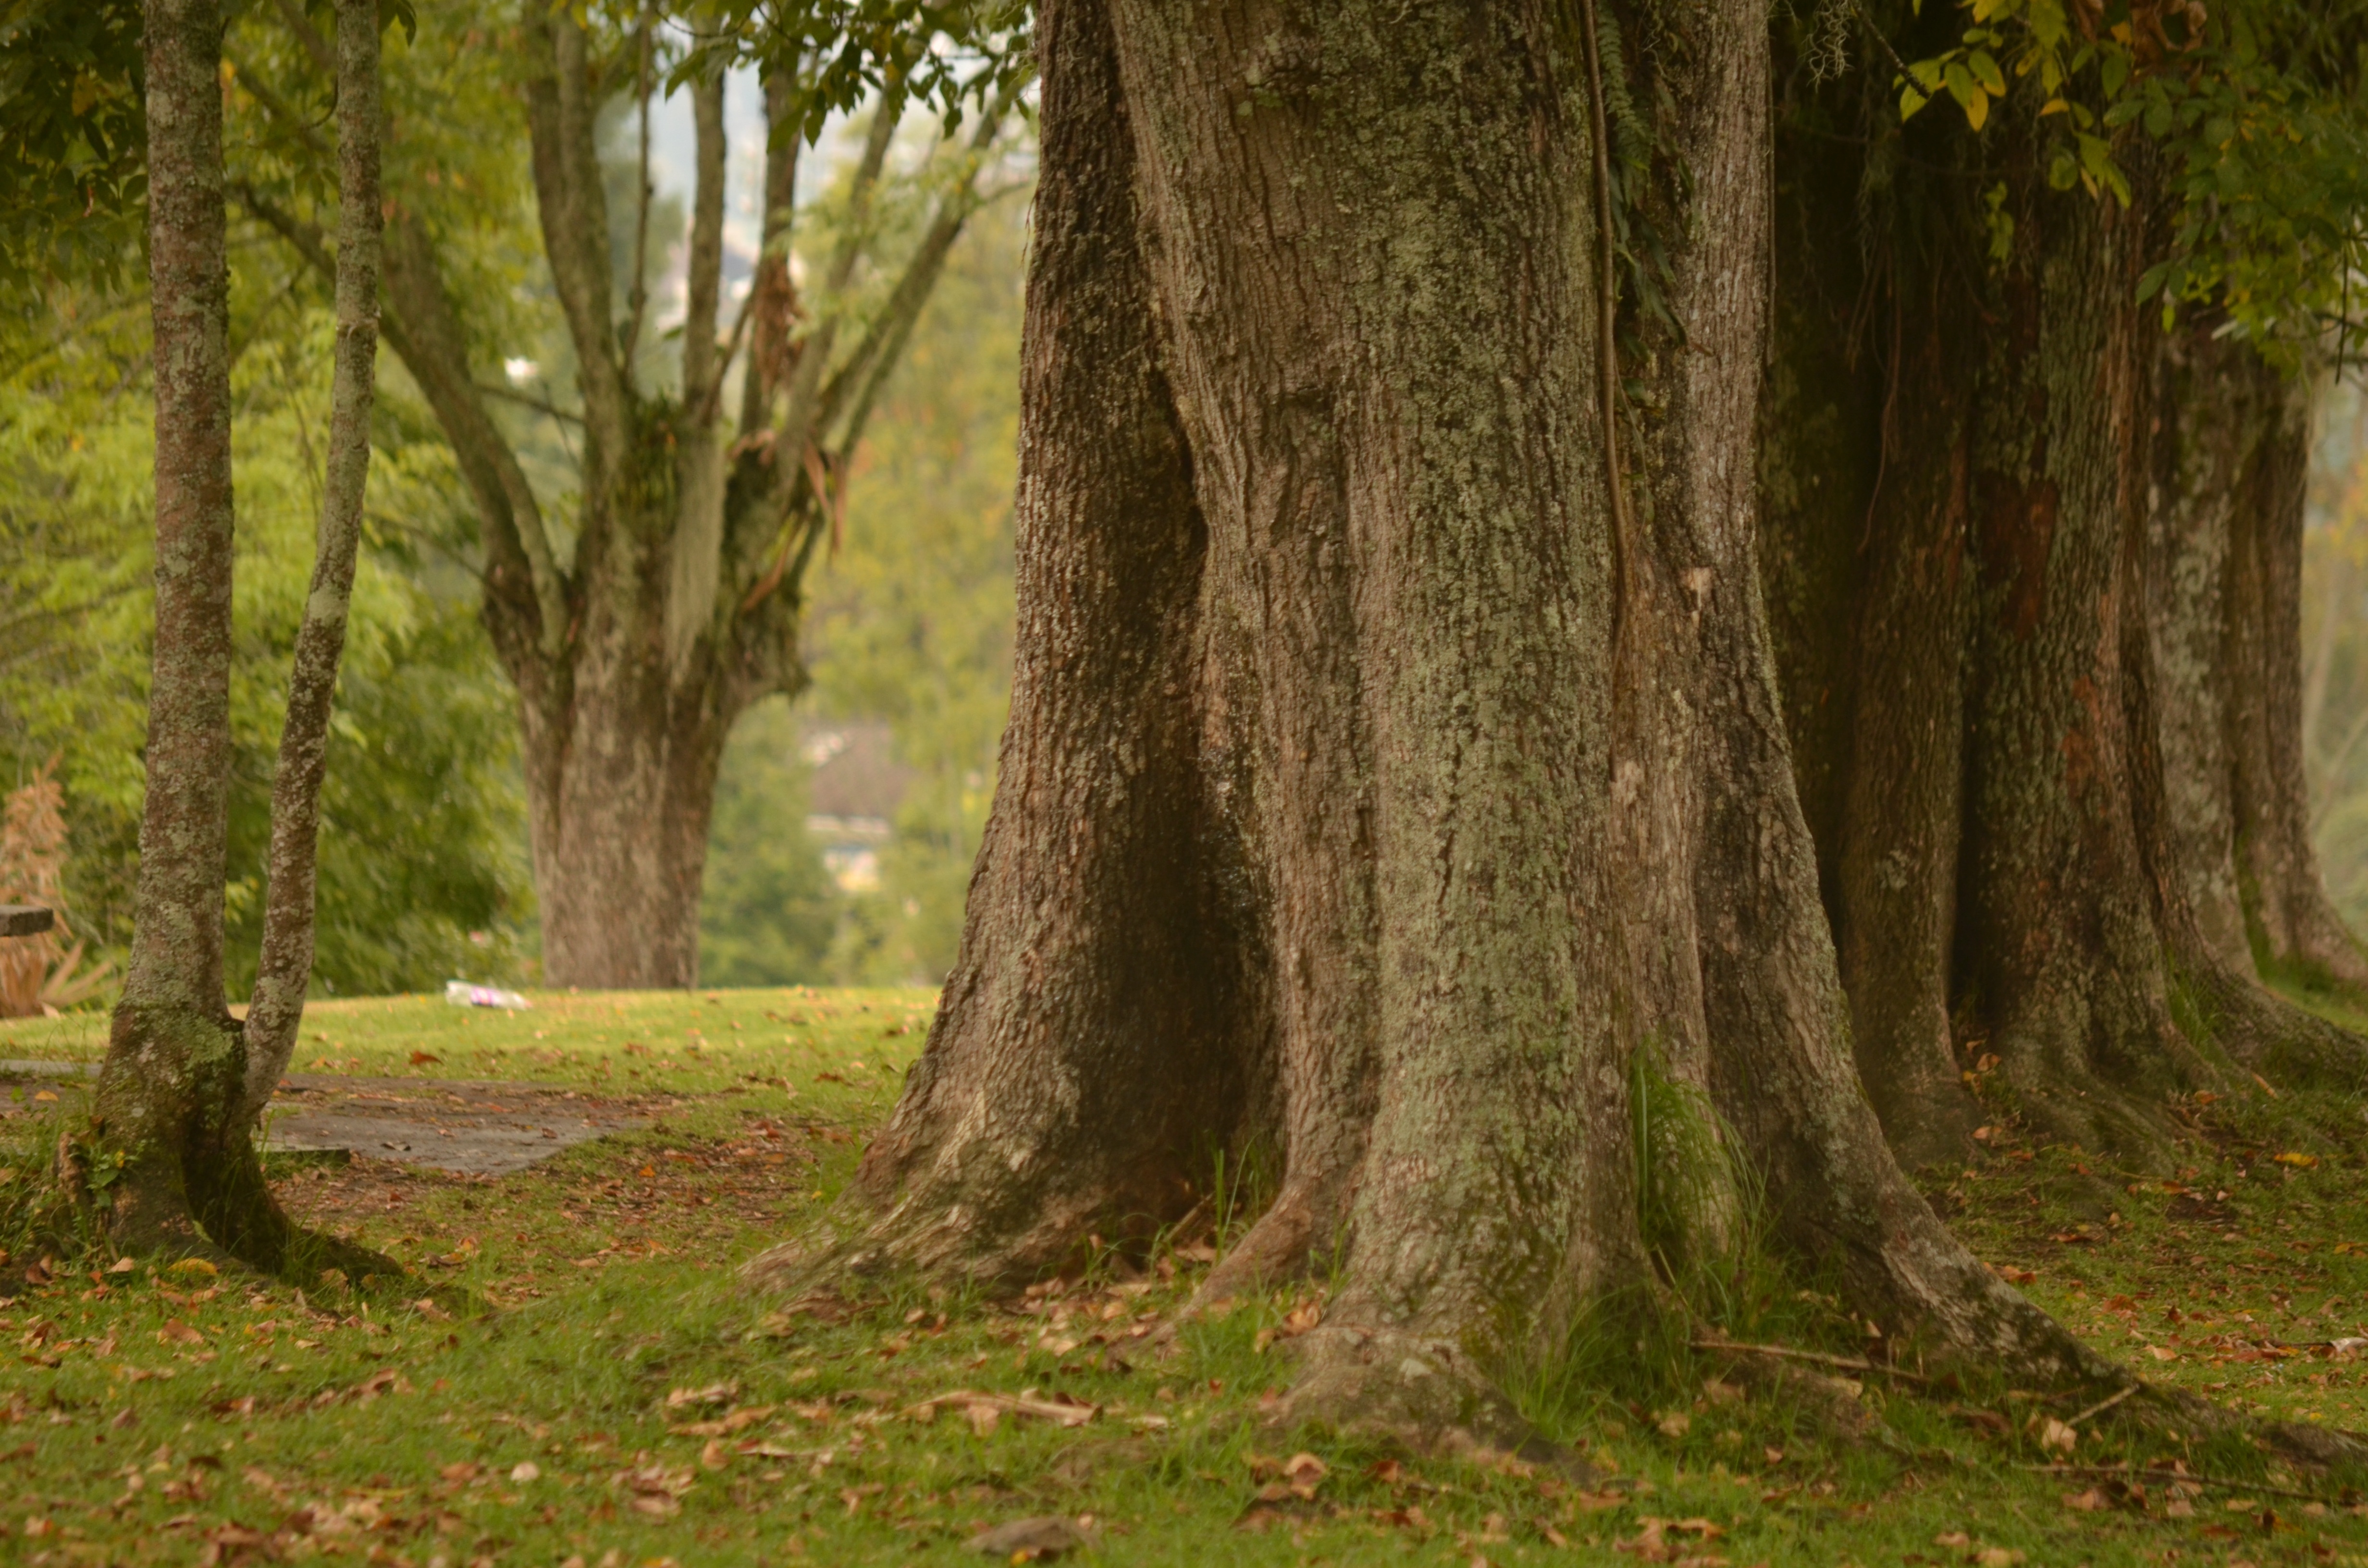
tree, nature, forest, branch, plant, field, sunlight, leaf, trunk, wildlife, wild, green, autumn, garden, life, spruce, deciduous, insects, beauty, grove, woodland, habitat, ecosystem, flowering plant, biome, old growth forest, natural environment, woody plant, temperate broadleaf and mixed forest, temperate coniferous forest, land plant